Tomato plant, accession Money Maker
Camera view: vertical (180 deg); turntable rotation: 150 degrees
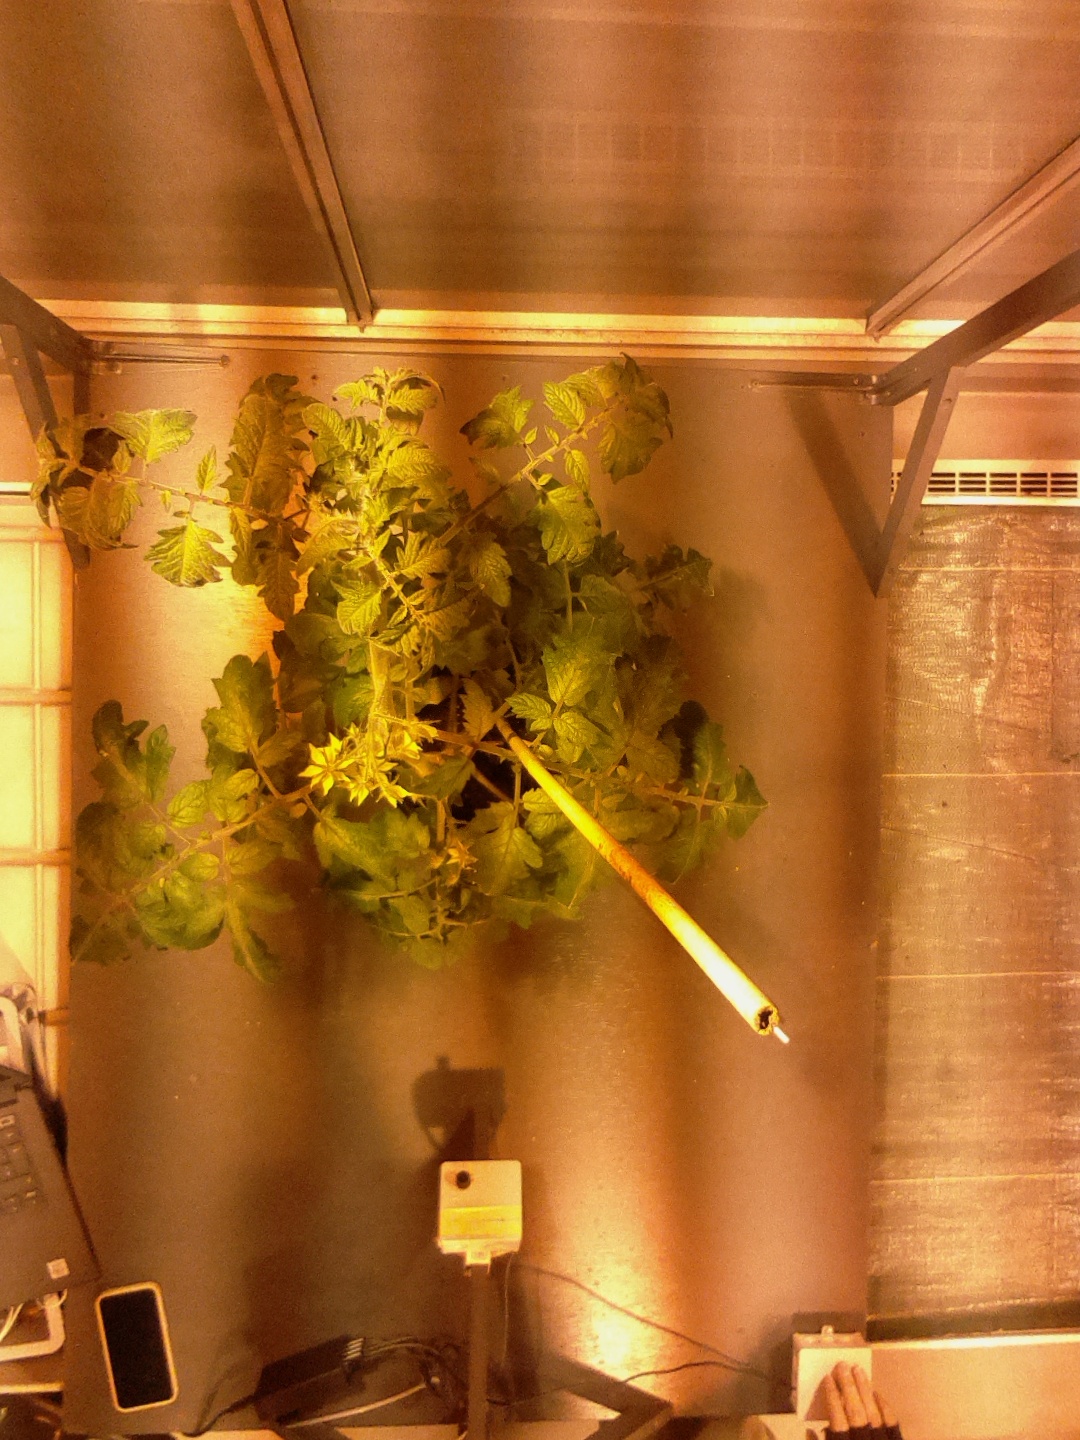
BBCH growth stage 69: End of flowering, 90%-100% of flowers open, more petals falling